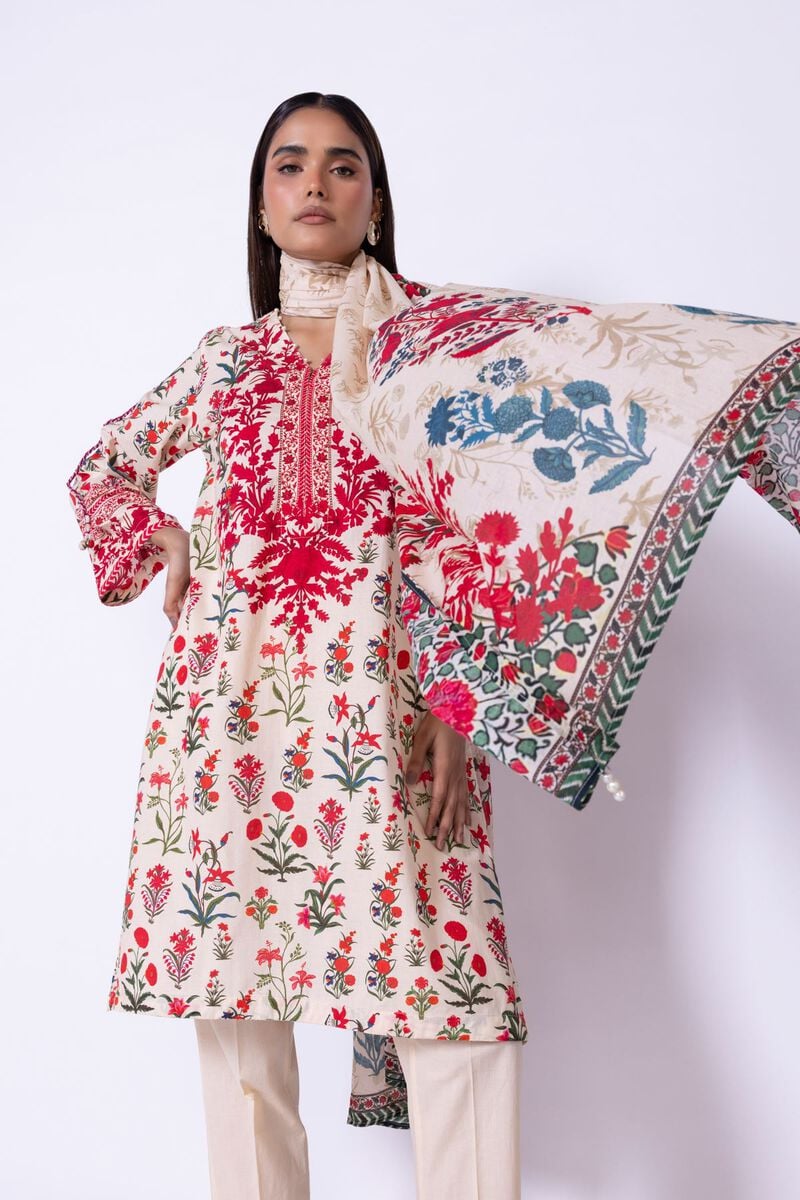
beige multi embroidered salwar suit